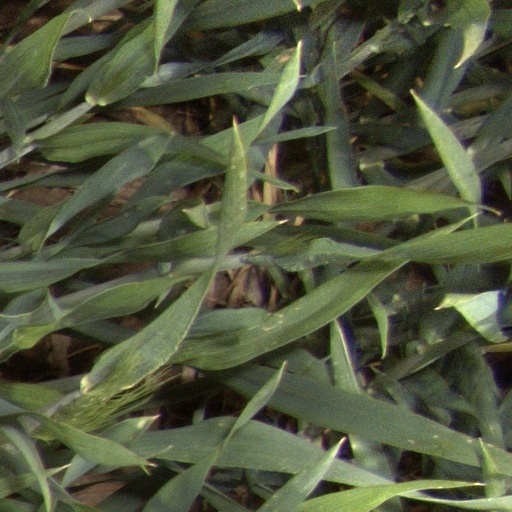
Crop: wheat